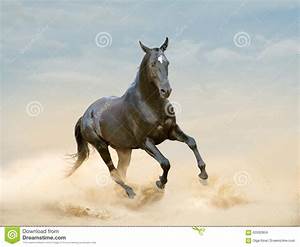
Label: horse